Genoa, Nevada

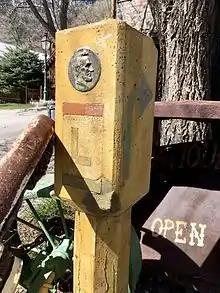
Road Marker on the main road in Genoa, Nevada

Genoa is located on the western edge of the Carson Valley, northwest of Minden, the Douglas County seat. Nevada State Route 206 enters Genoa from the south as Foothill Road, then turns east in the center of town onto Genoa Lane. According to the United States Census Bureau, the census-designated place of Genoa has a total area of , all land.